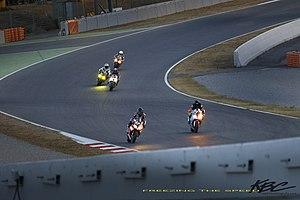
L'endurance moto est une catégorie de compétition motocycliste de vitesse moto. Il se distingue des courses de vitesse habituelles par sa longueur, en distance ou en durée.